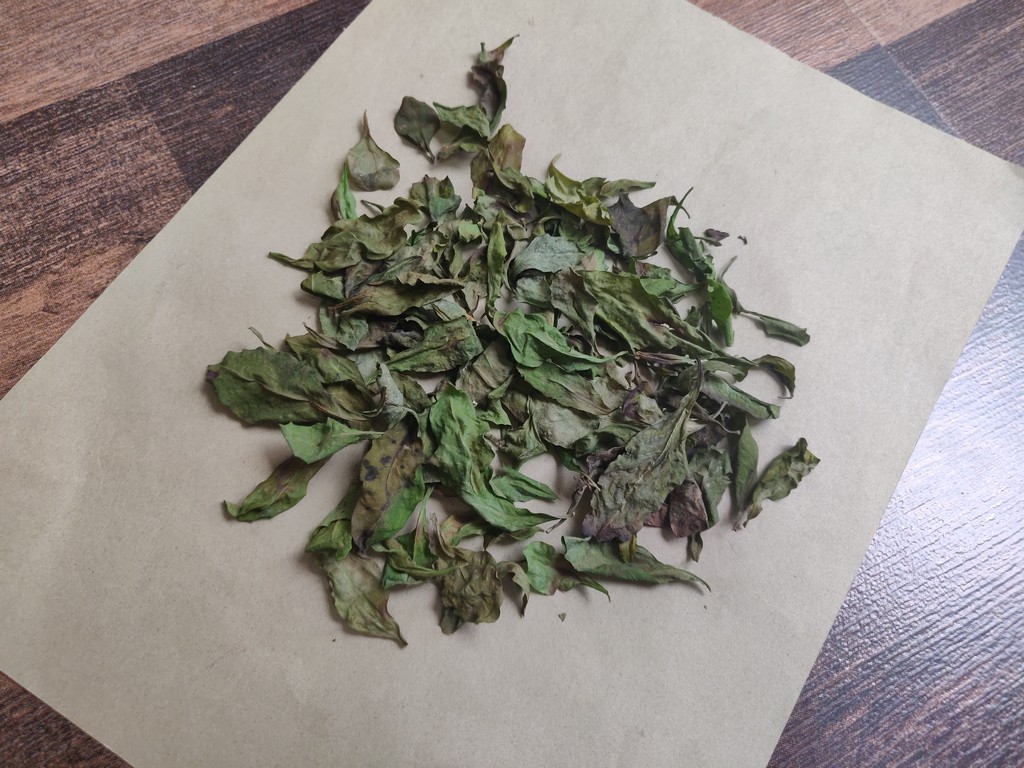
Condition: Dried
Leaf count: multiple
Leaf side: unknown